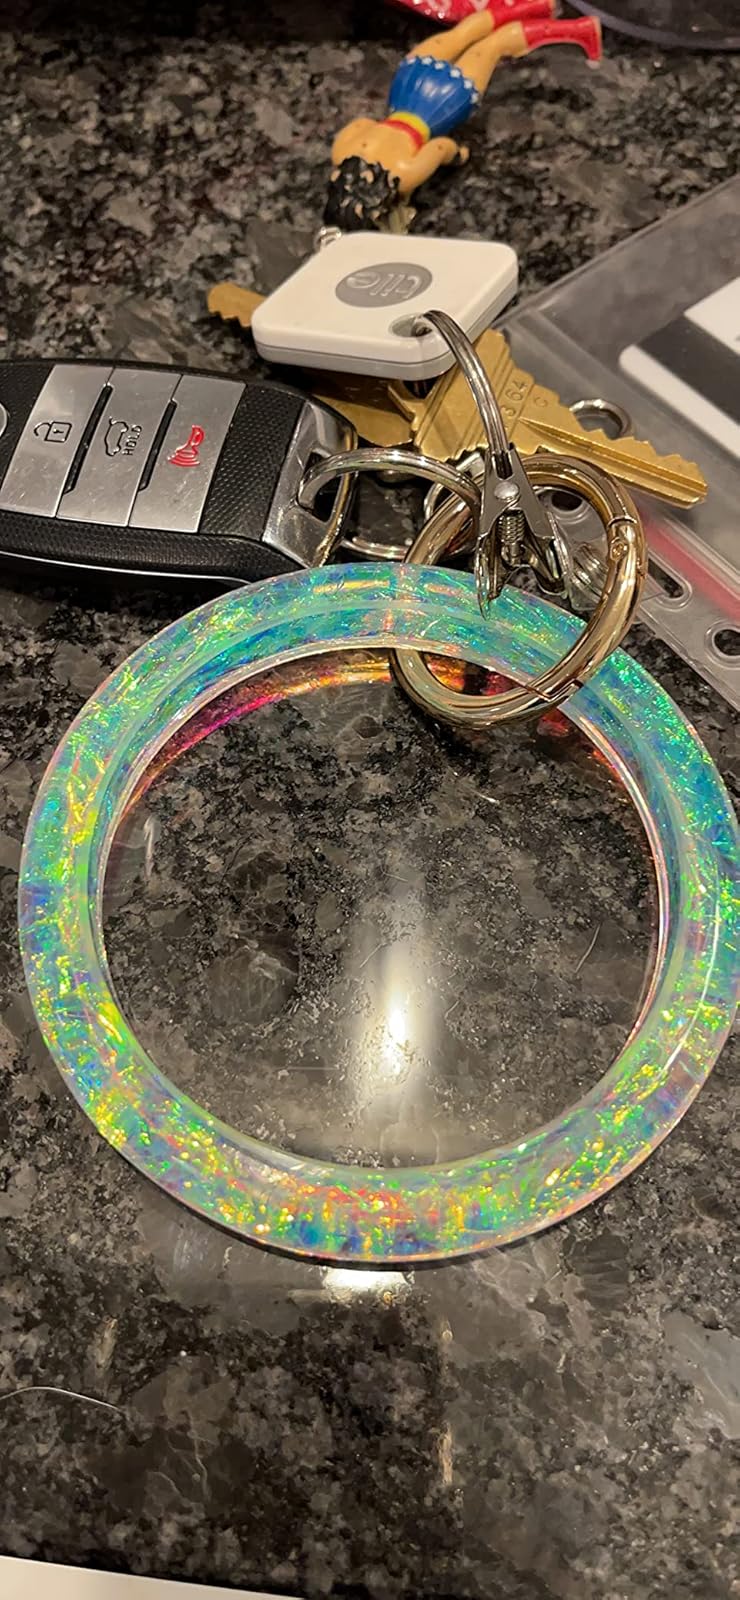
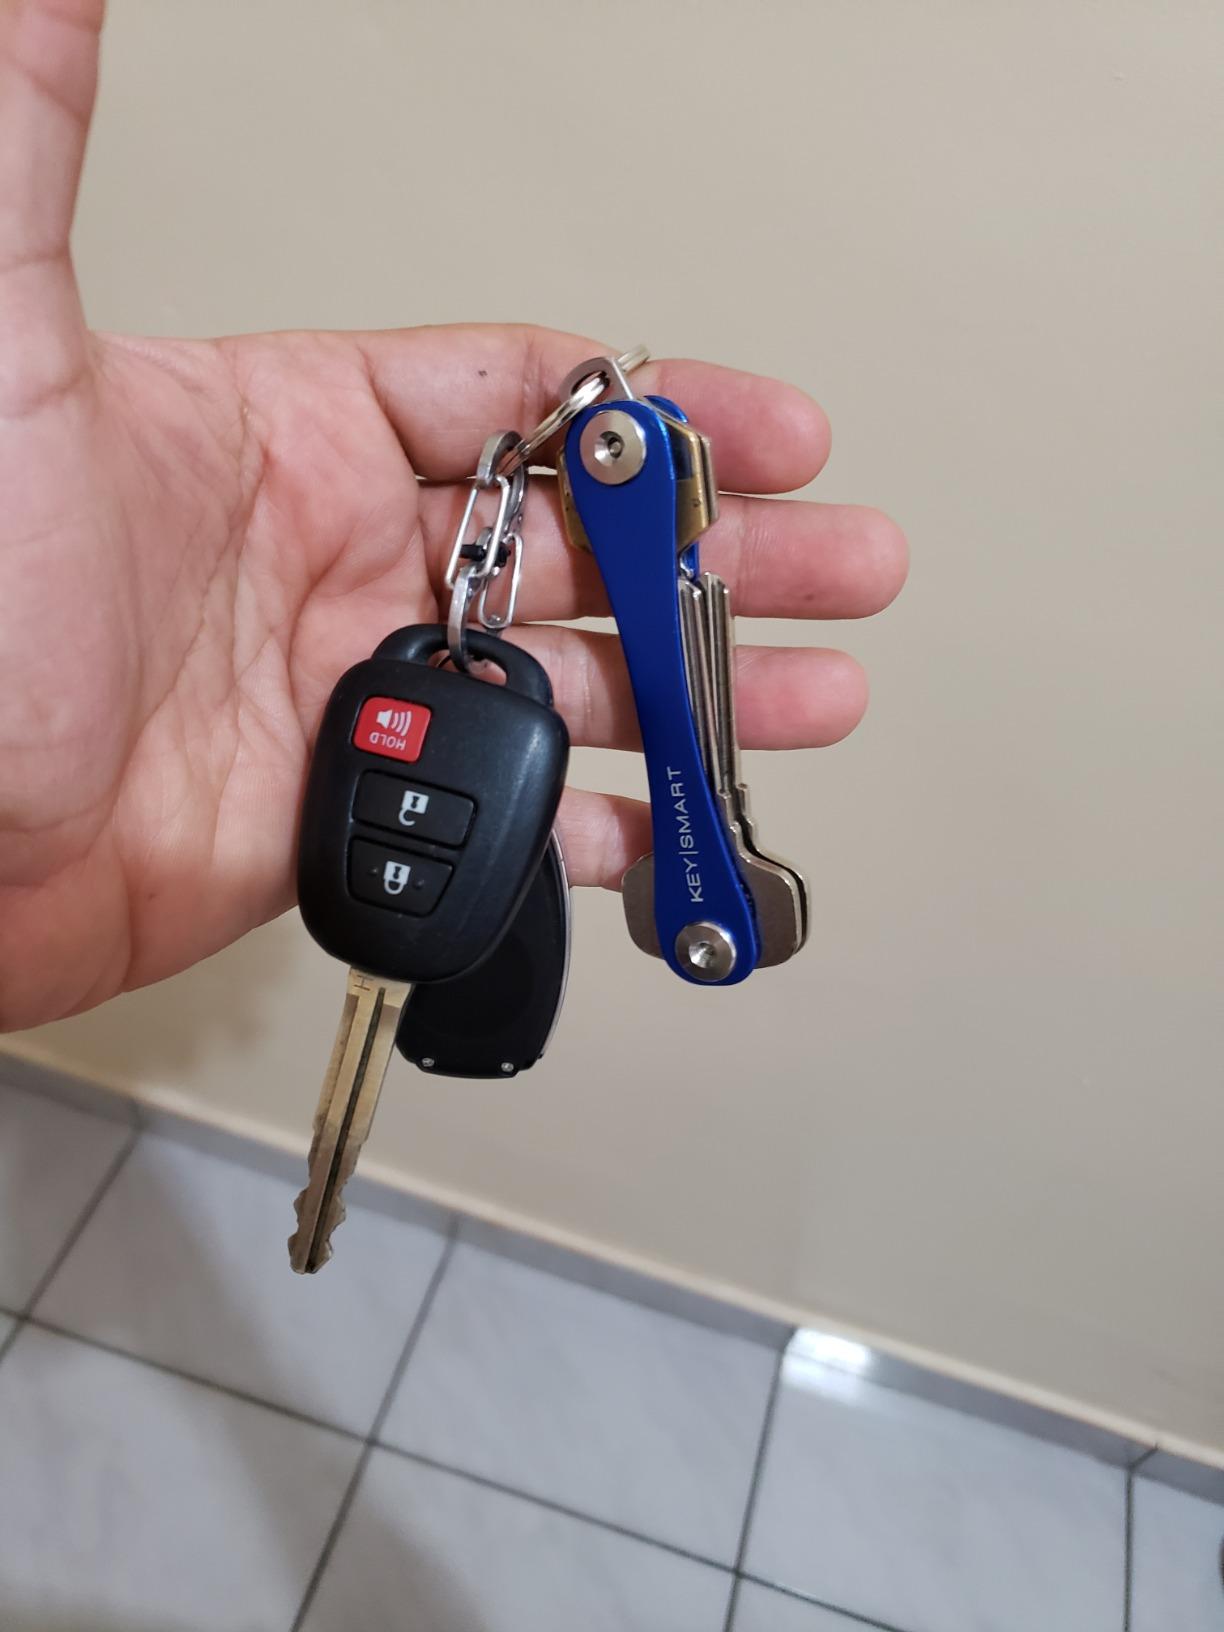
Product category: accessories_keychain
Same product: no